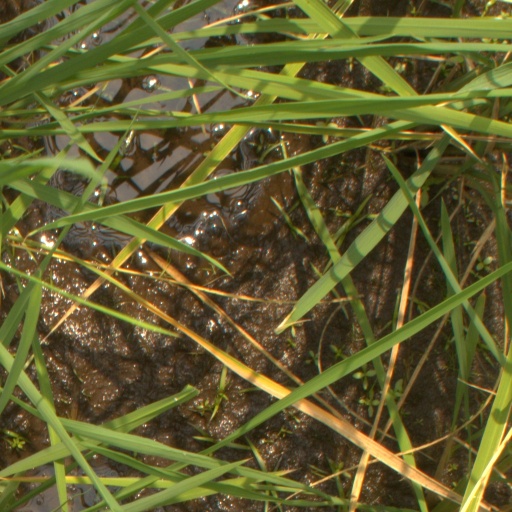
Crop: rice